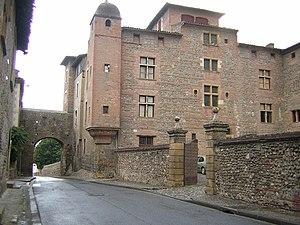
Château de Palaminy (Haute-Garonne, France).
Palaminy est une commune française située dans le département de la Haute-Garonne, en région Occitanie.
Cet article recense une partie des monuments historiques de la Haute-Garonne, en France.
Le château de Palaminy est situé en France dans le département de la Haute-Garonne en région Occitanie commune de Palaminy.